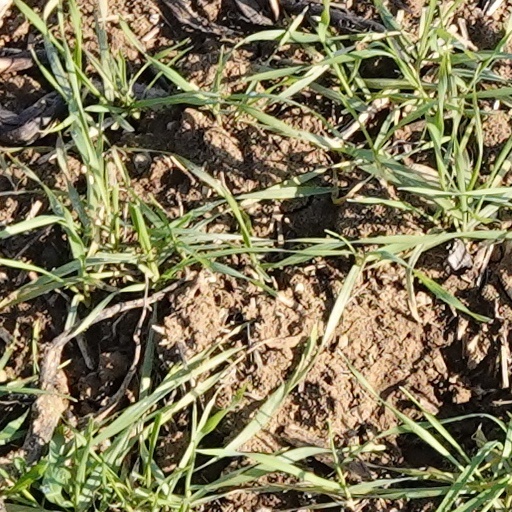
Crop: wheat